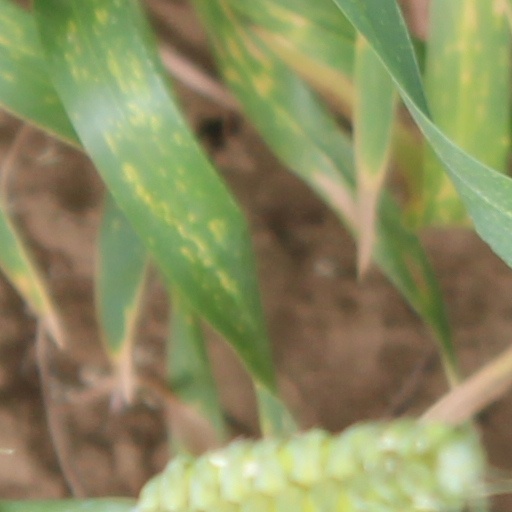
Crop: wheat